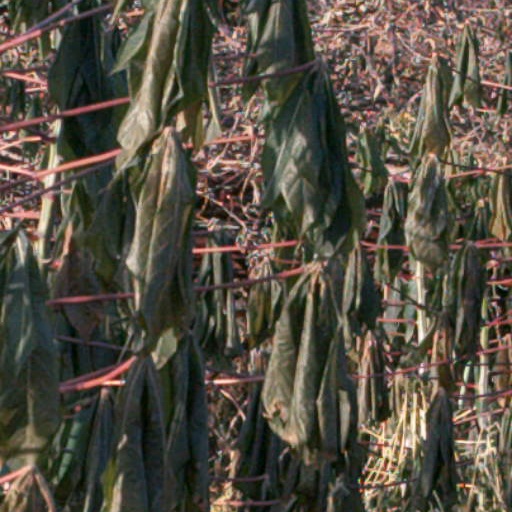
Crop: cassava